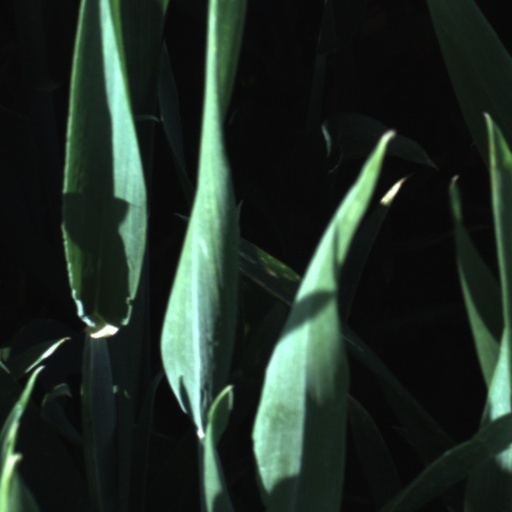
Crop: wheat